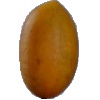
Label: Cucumber Ripe 2